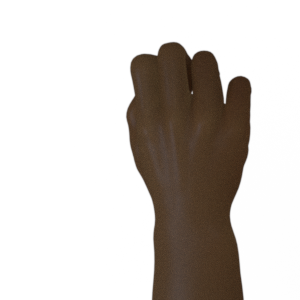
Label: rock